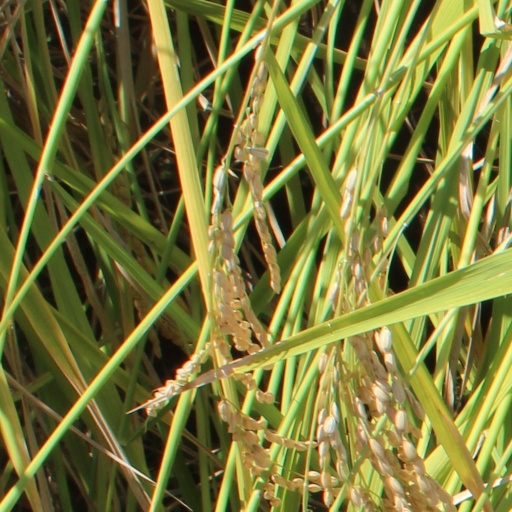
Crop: rice